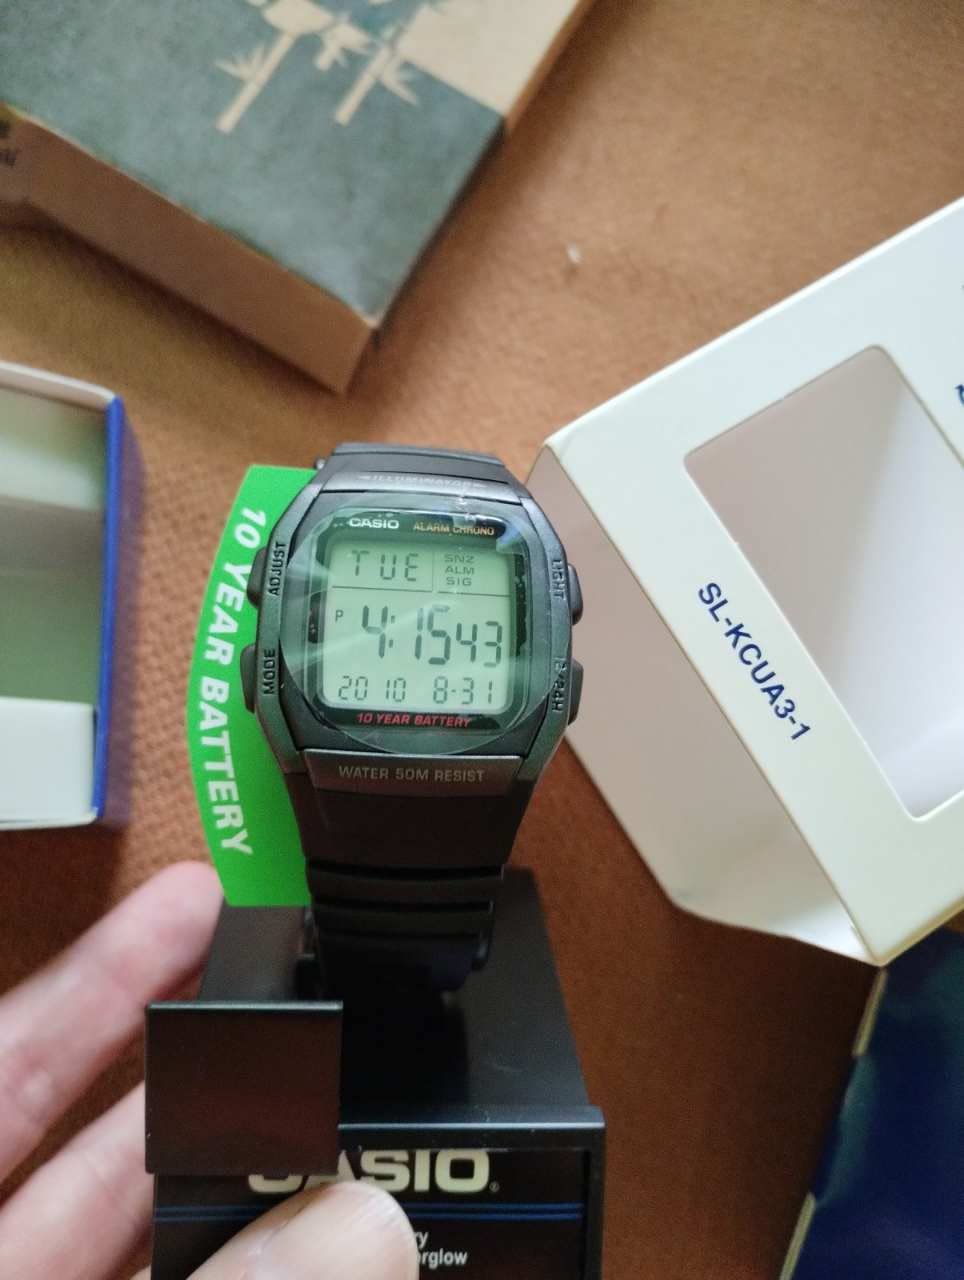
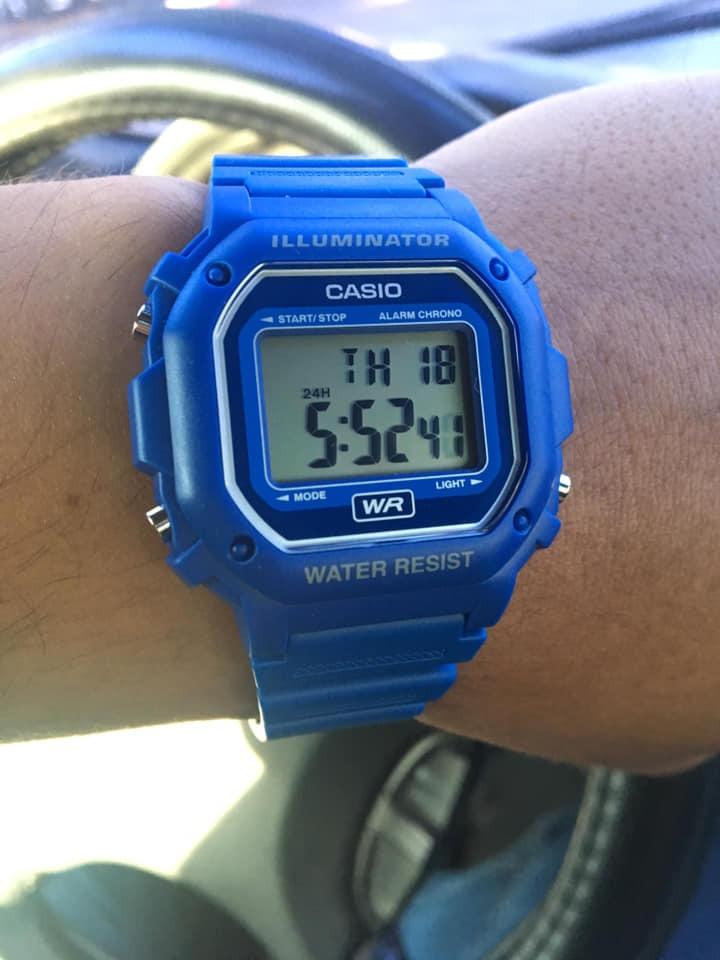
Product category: accessories_watch
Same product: no